Norton Commando

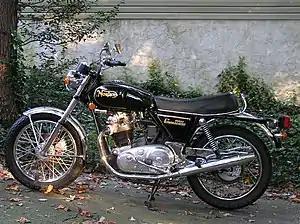
1973 Norton 850 Commando

The Interstate was introduced in January 1972 using the combat engine. A large petrol tank was used, which was soon increased to .